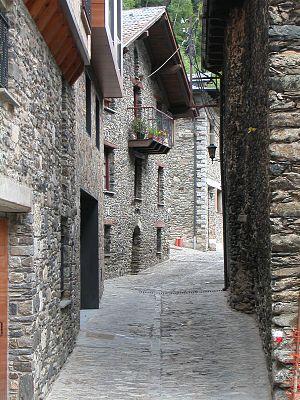
Ordino est une des sept paroisses d'Andorre, située dans le Nord-Ouest du pays, dans la vallée du Valira del Nord. Les habitants sont les Ordinencs.